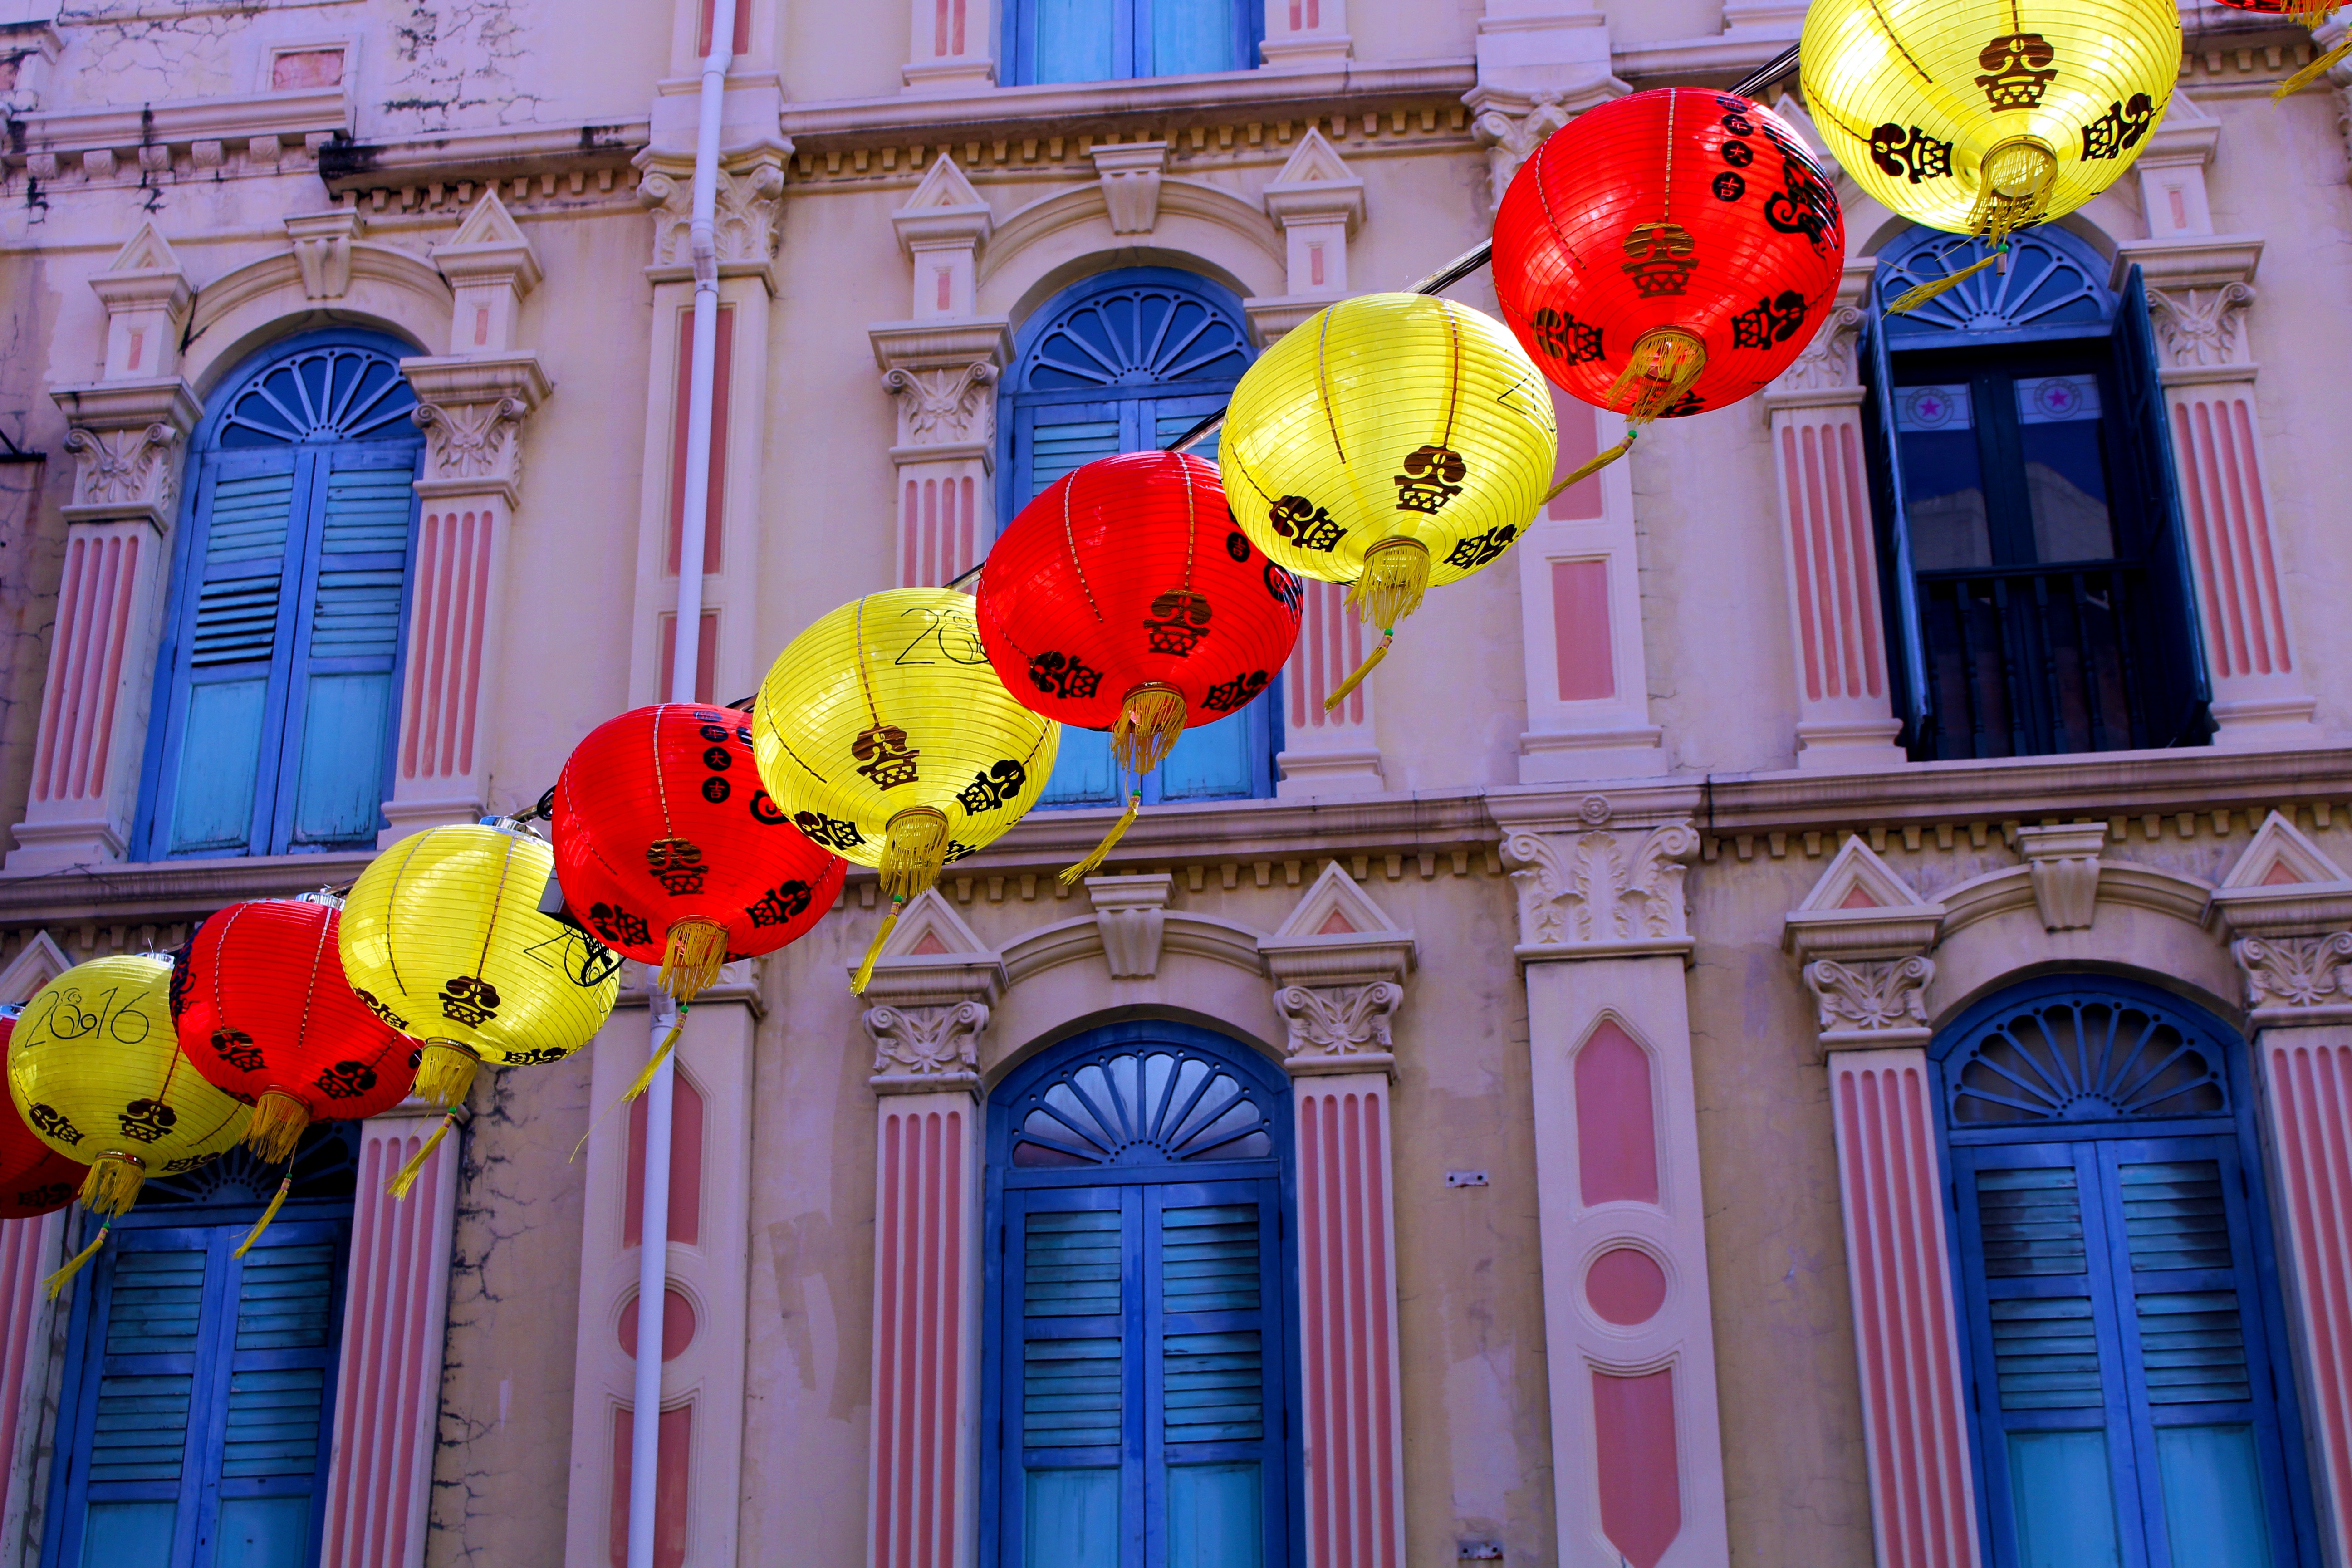
architecture, window, balloon, building, old, home, chinese, red, carnival, color, asia, facade, blue, yellow, toy, deco, singapore, chinatown, coloured, home front, hauswand, housewife, bowever, new year's day, chinese new year celebration, facade paint, window protection, city history, far eastern, fern stlich